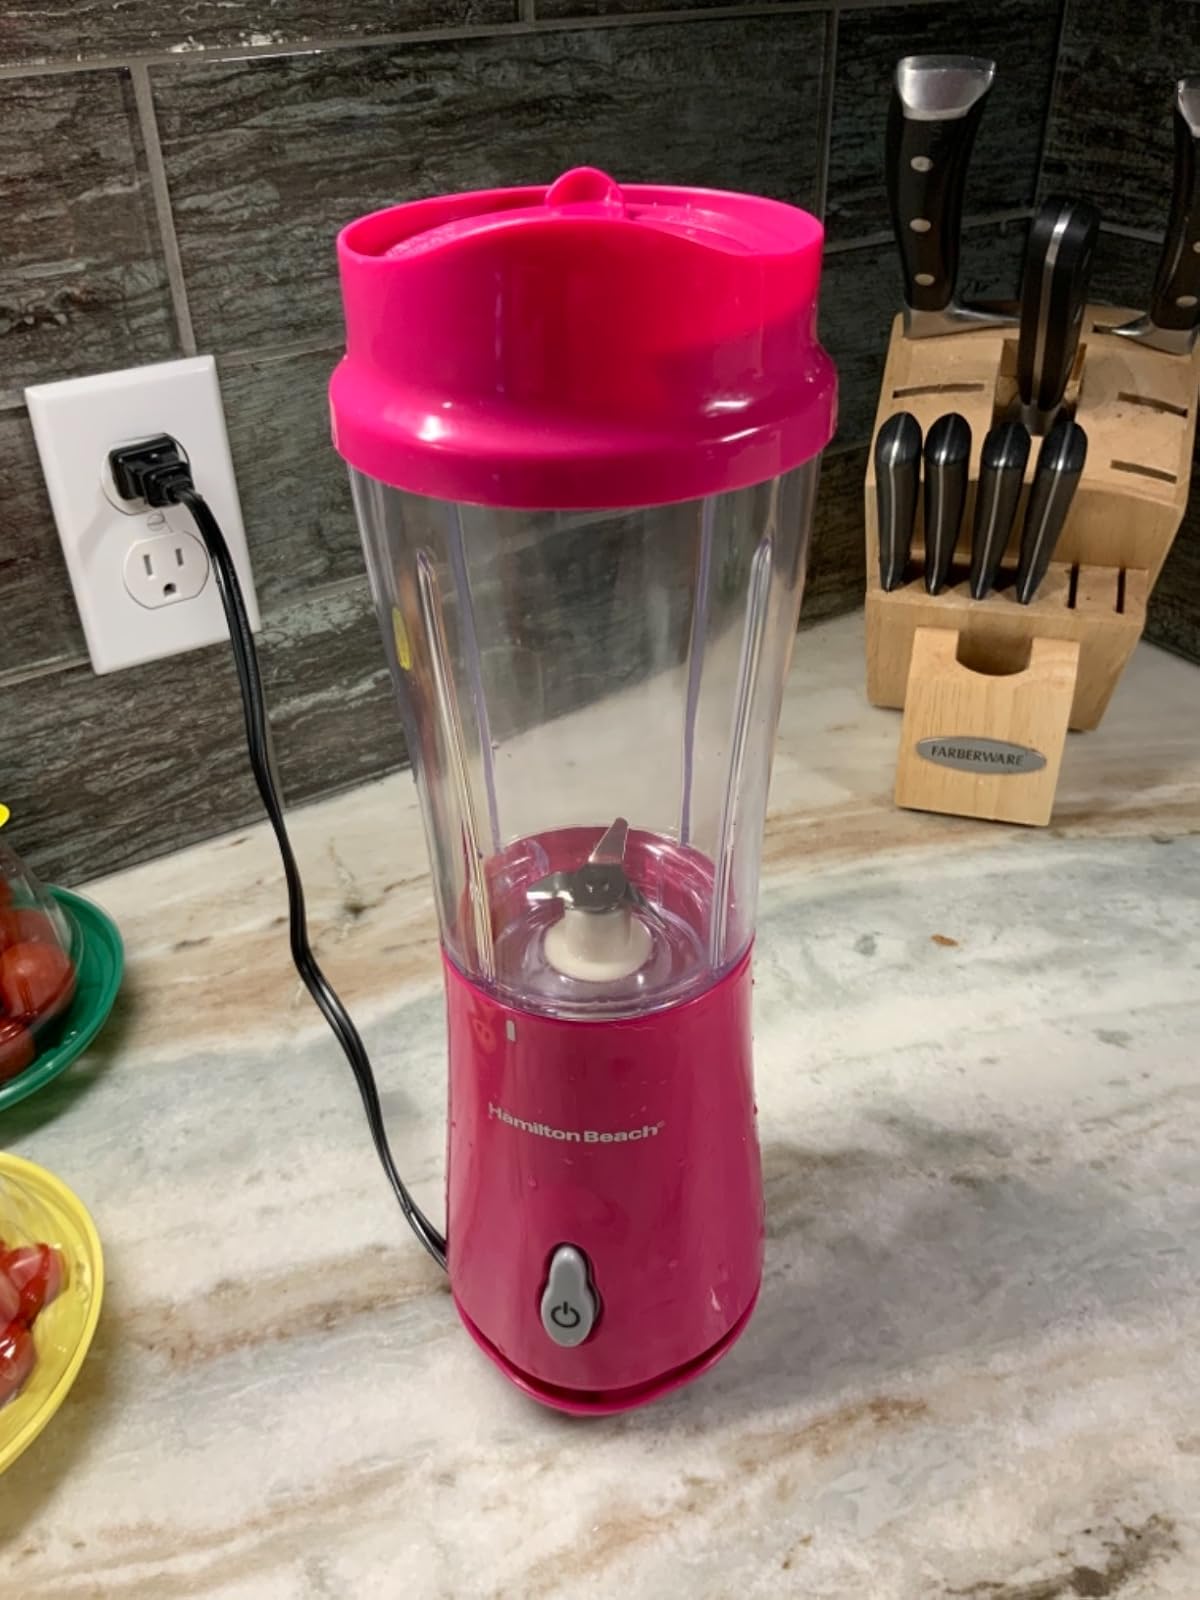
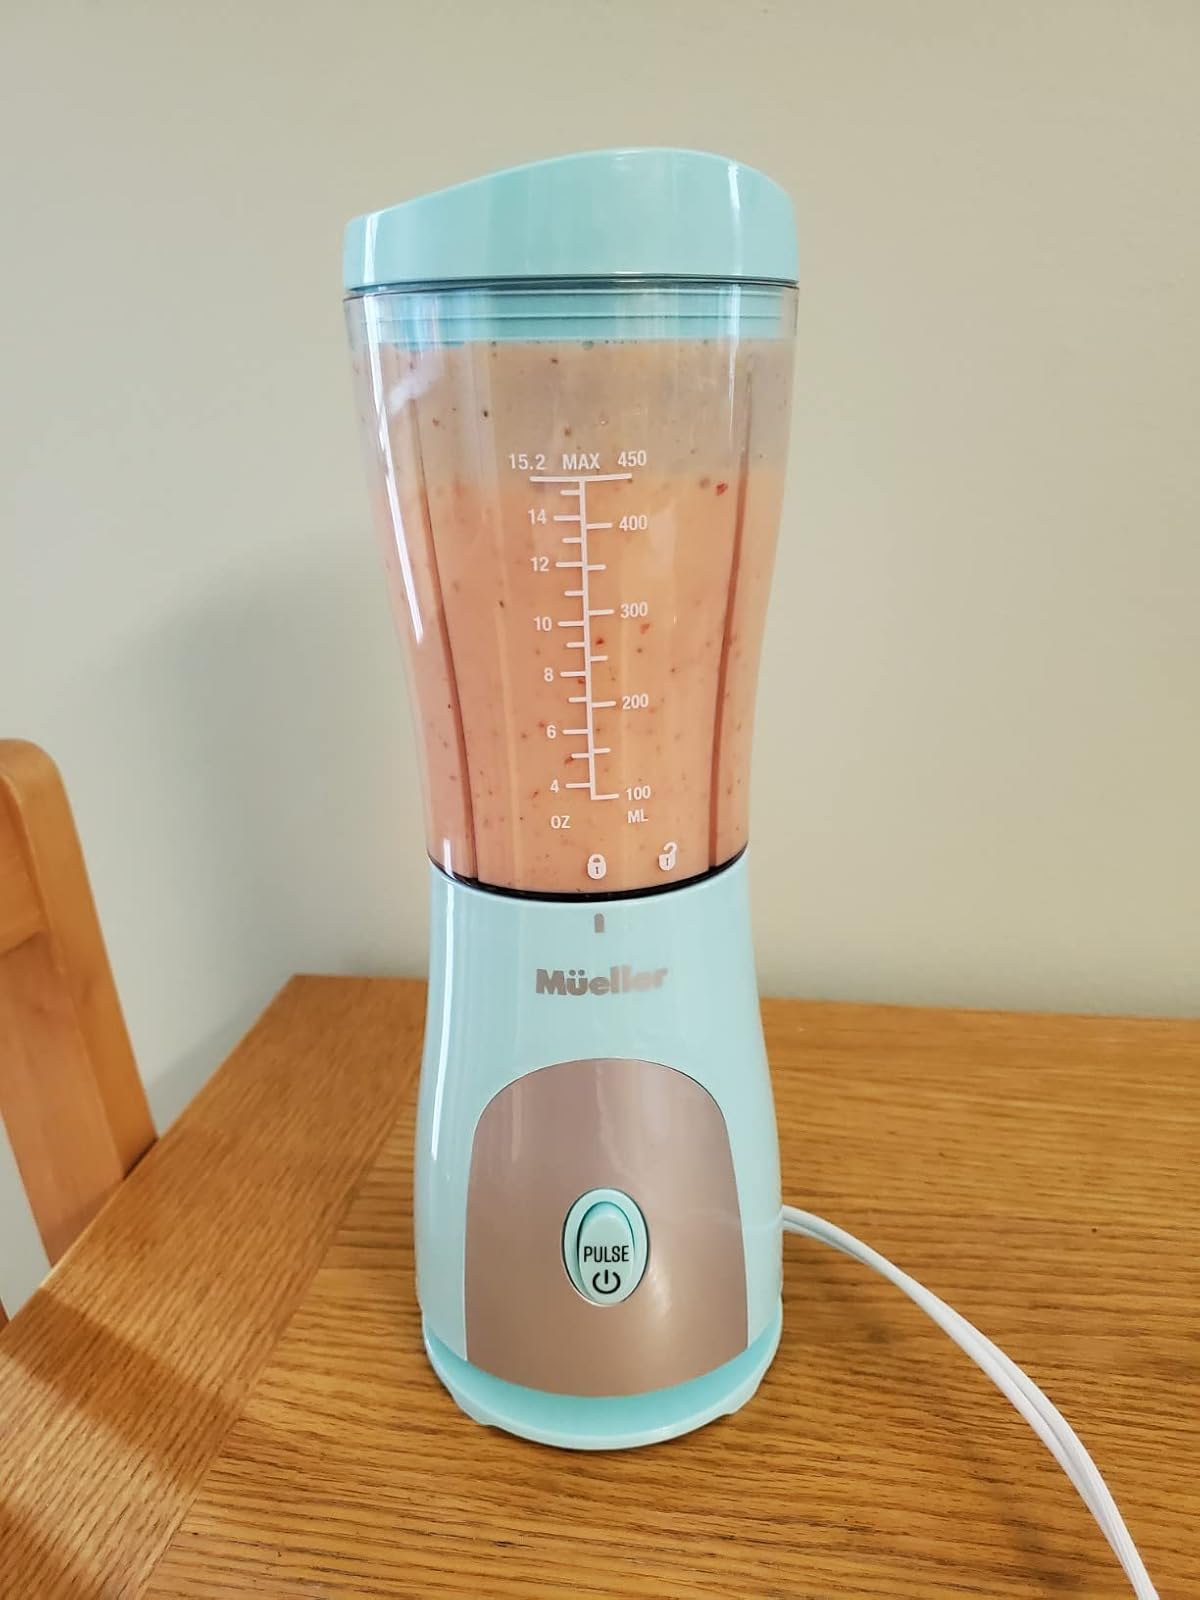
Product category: items_blender
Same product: no